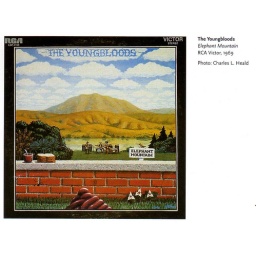
elephant mountain by The Youngbloods,1969